Hairy Maclary and Friends

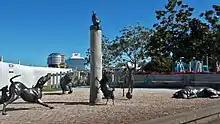
Sculpture of Hairy Maclary and other characters on the waterfront of Tauranga

Hairy Maclary and Friends is a series of children's picture books created by New Zealand author and illustrator Dame Lynley Dodd. The popular series has sold over five million copies worldwide.